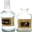
Label: bottle